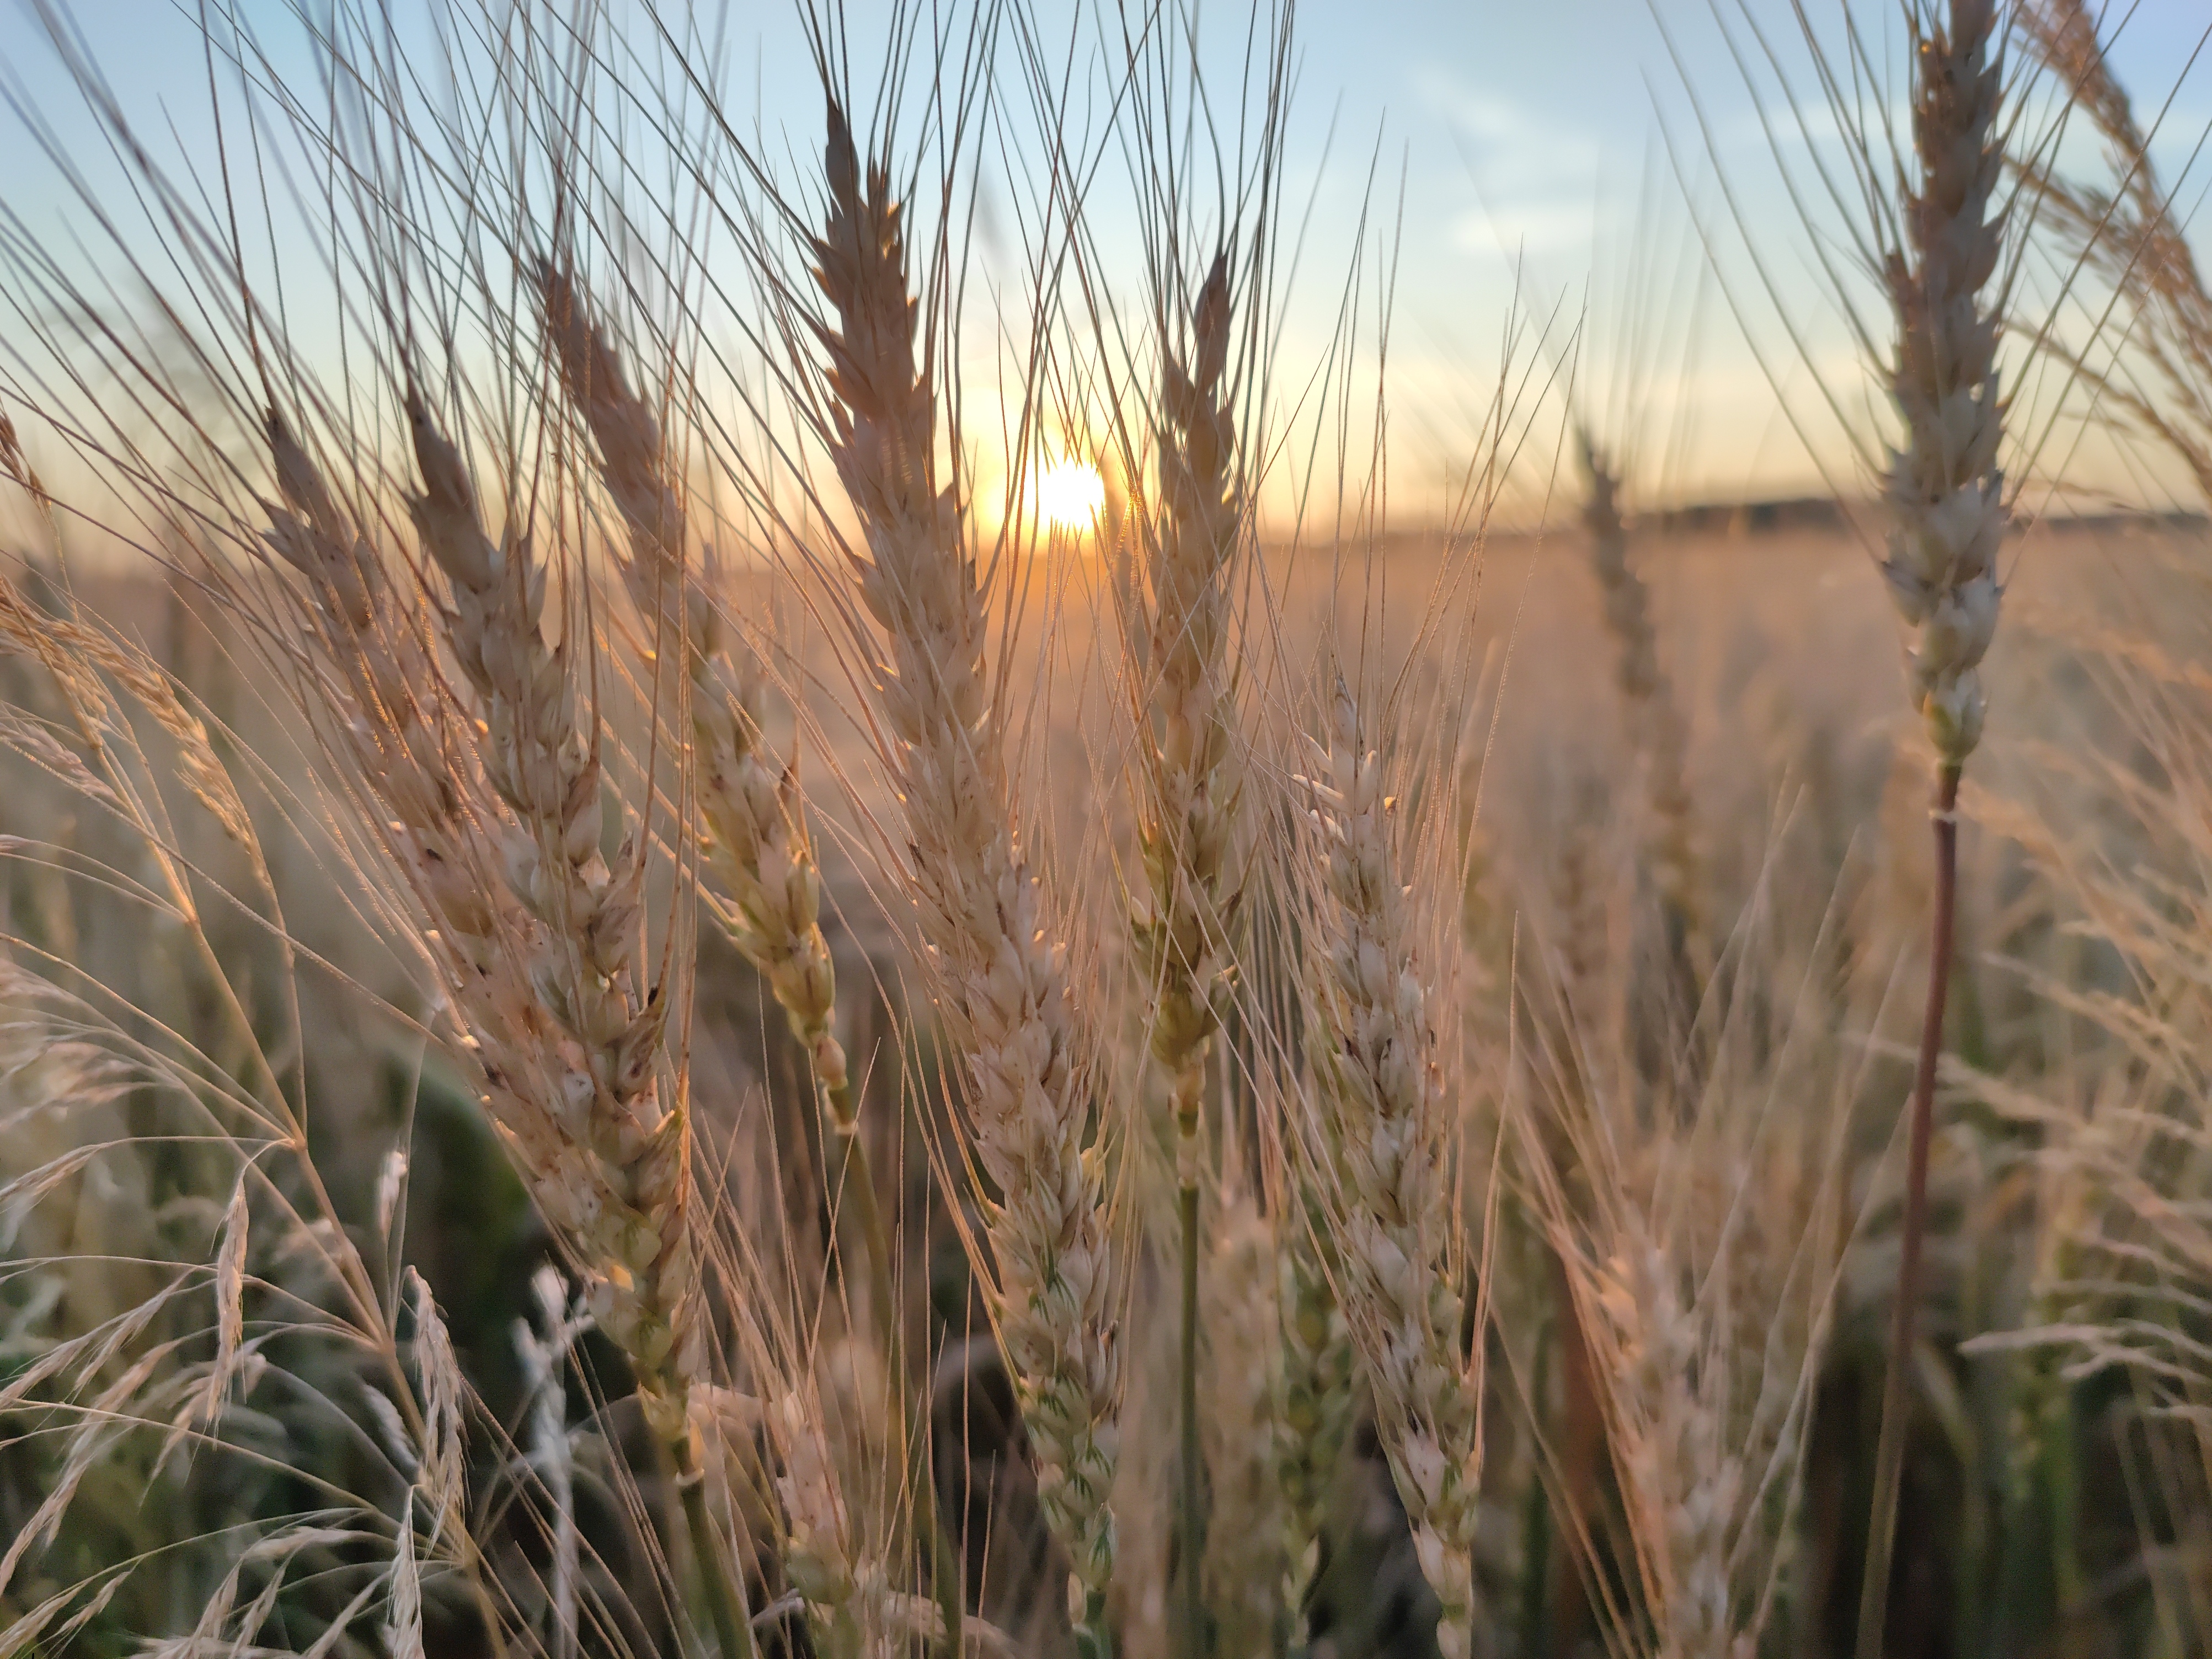
sunrise, sky, plant, ecoregion, natural landscape, agriculture, grass, horizon, grassland, landscape, grass family, meadow, field, flowering plant, prairie, wind, wheat, crop, event, evening, wood, backlighting, poales, soil, plant stem, einkorn wheat, twig, cash crop, dusk, durum, plantation, winter, cloud, harvest, sunset, dinkel wheat, whole grain, phragmites, farm, cereal